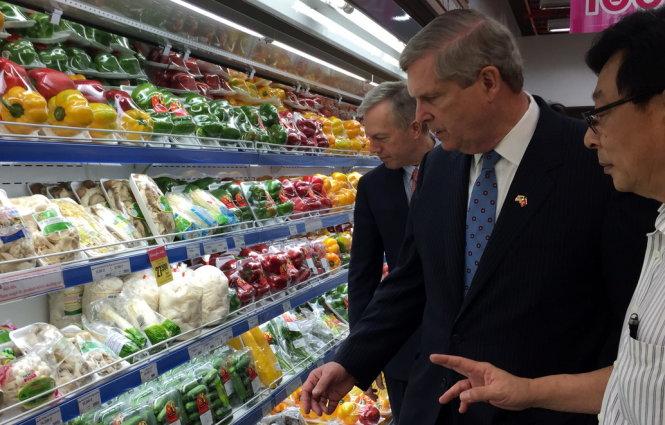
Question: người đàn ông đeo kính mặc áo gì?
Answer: người đàn ông đeo kính mặc áo sơ mi sọc dọc